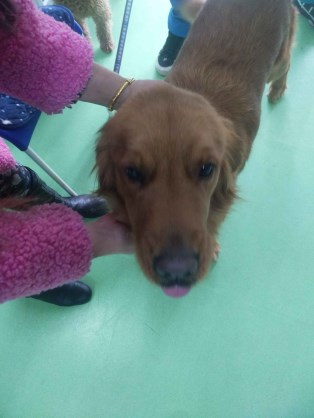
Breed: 5355-n000126-golden_retriever